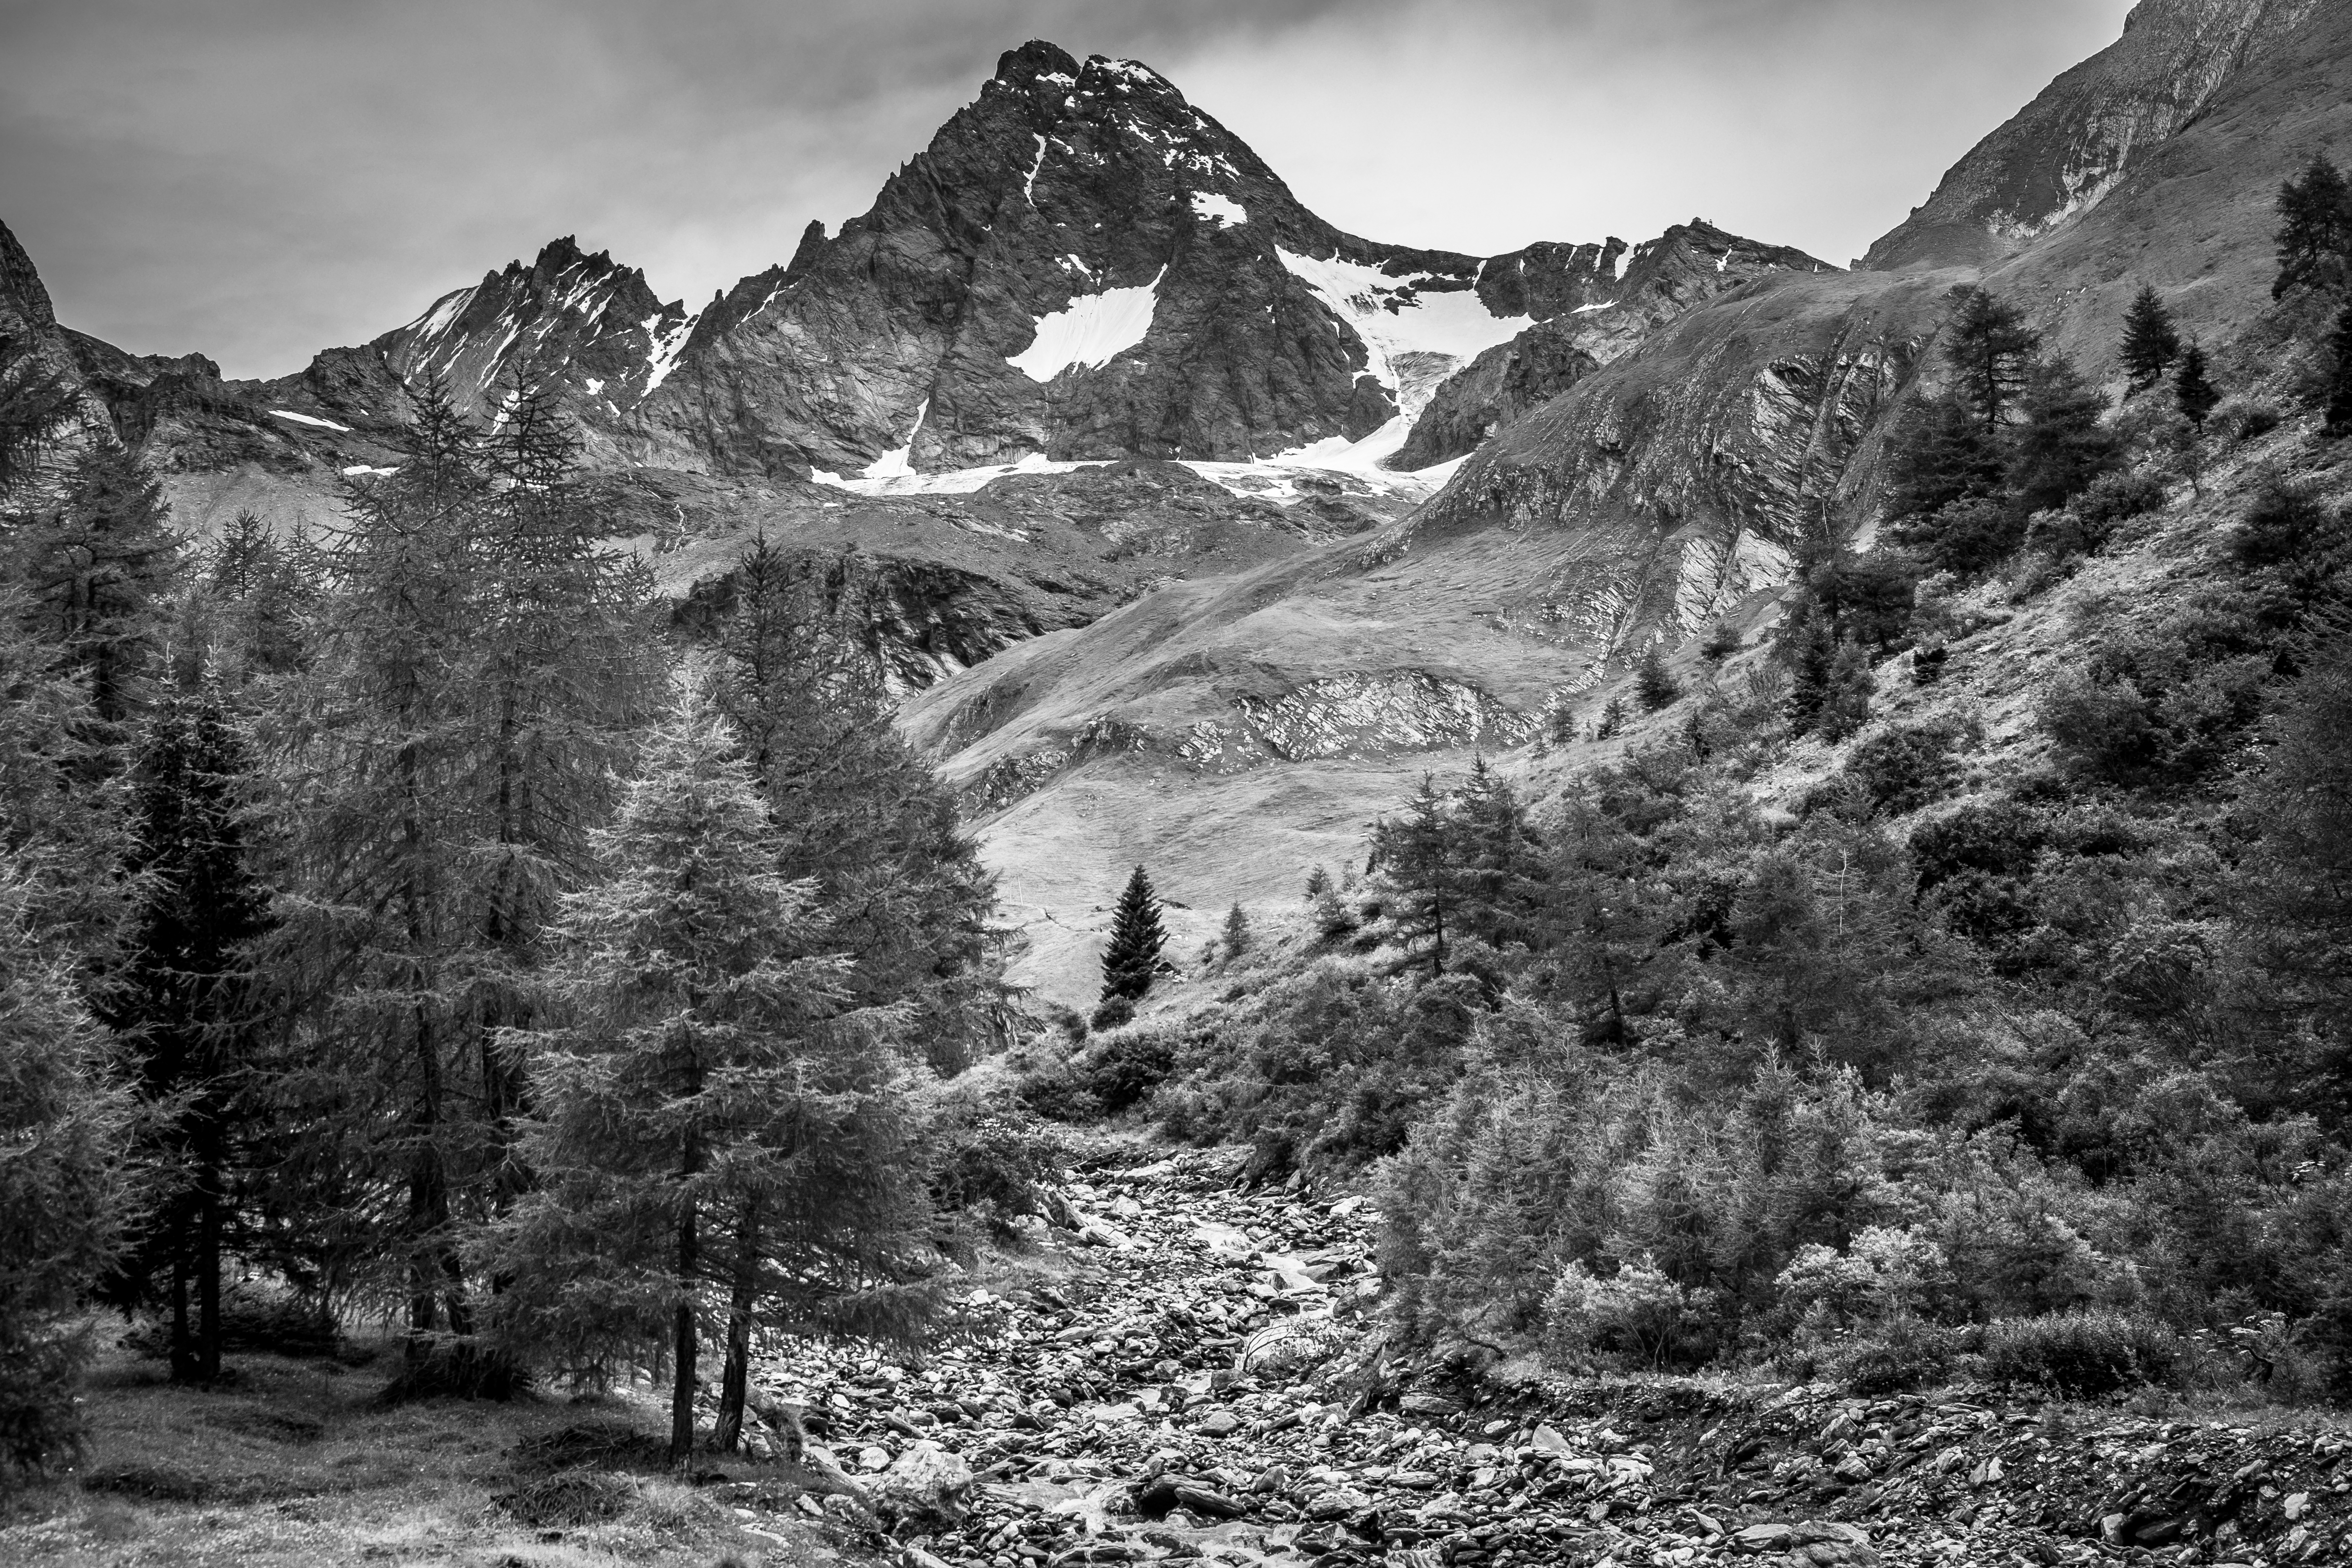
landscape, tree, nature, forest, rock, wilderness, mountain, snow, winter, black and white, valley, mountain range, fujifilm, monochrome, season, ridge, austria, bw, alps, plateau, woodland, willyverhulst, grossglockner, hohe, tauern, landform, mountain pass, monochrome photography, natural environment, geographical feature, atmospheric phenomenon, mountainous landforms